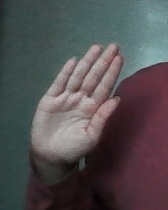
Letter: seen